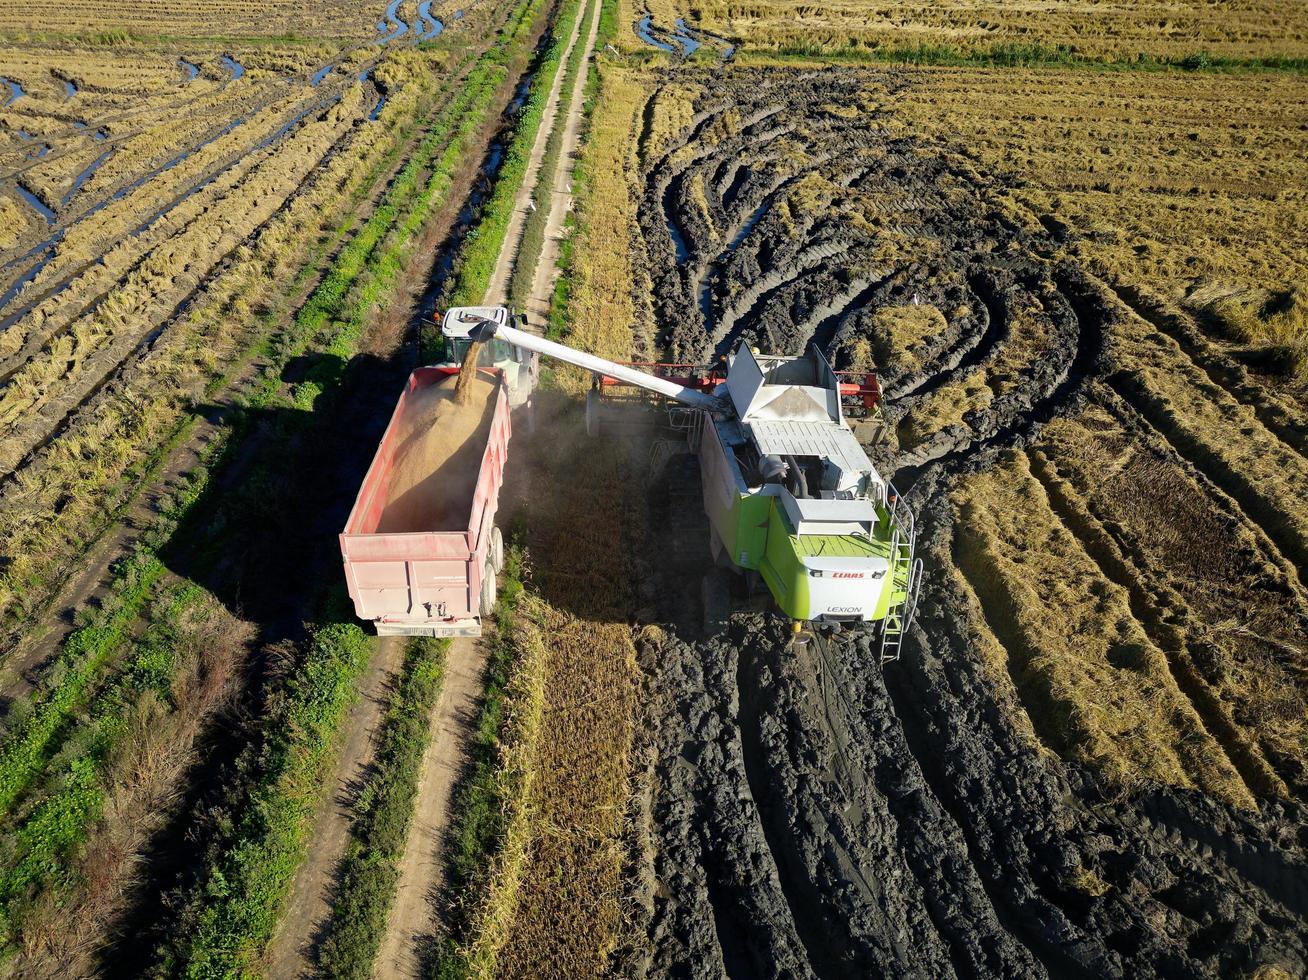
Trekta kubwa la kisasa litumikalo kuvuna mazao aina ya mpunga na kuyaweka juu ya gari kubwa,  kwa ajili ya kuyapeleka kiwandani, kutoa mchele ulio safi kwa ajili ya mauzo.